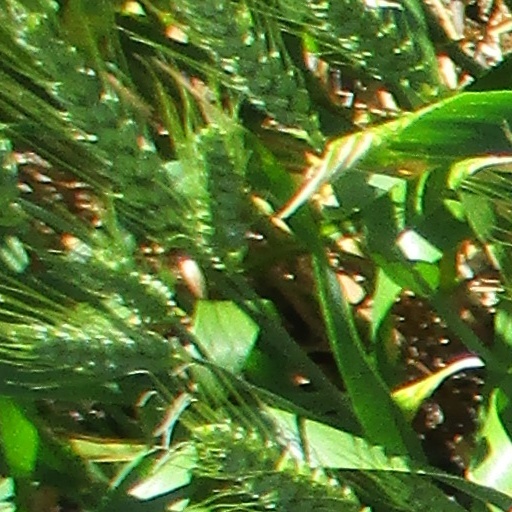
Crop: wheat